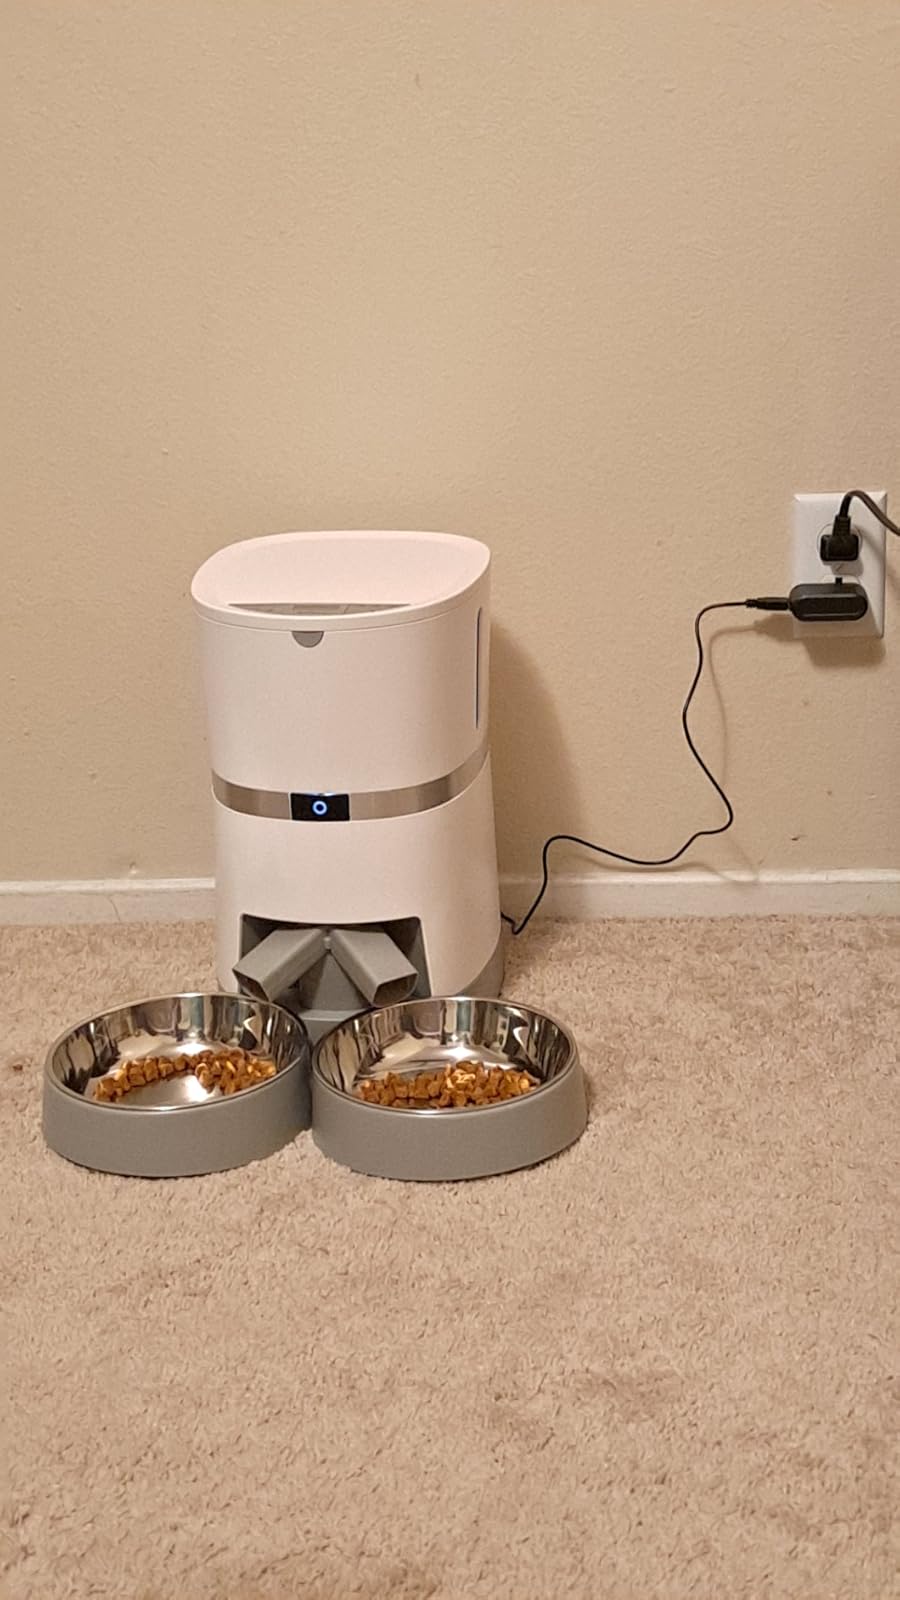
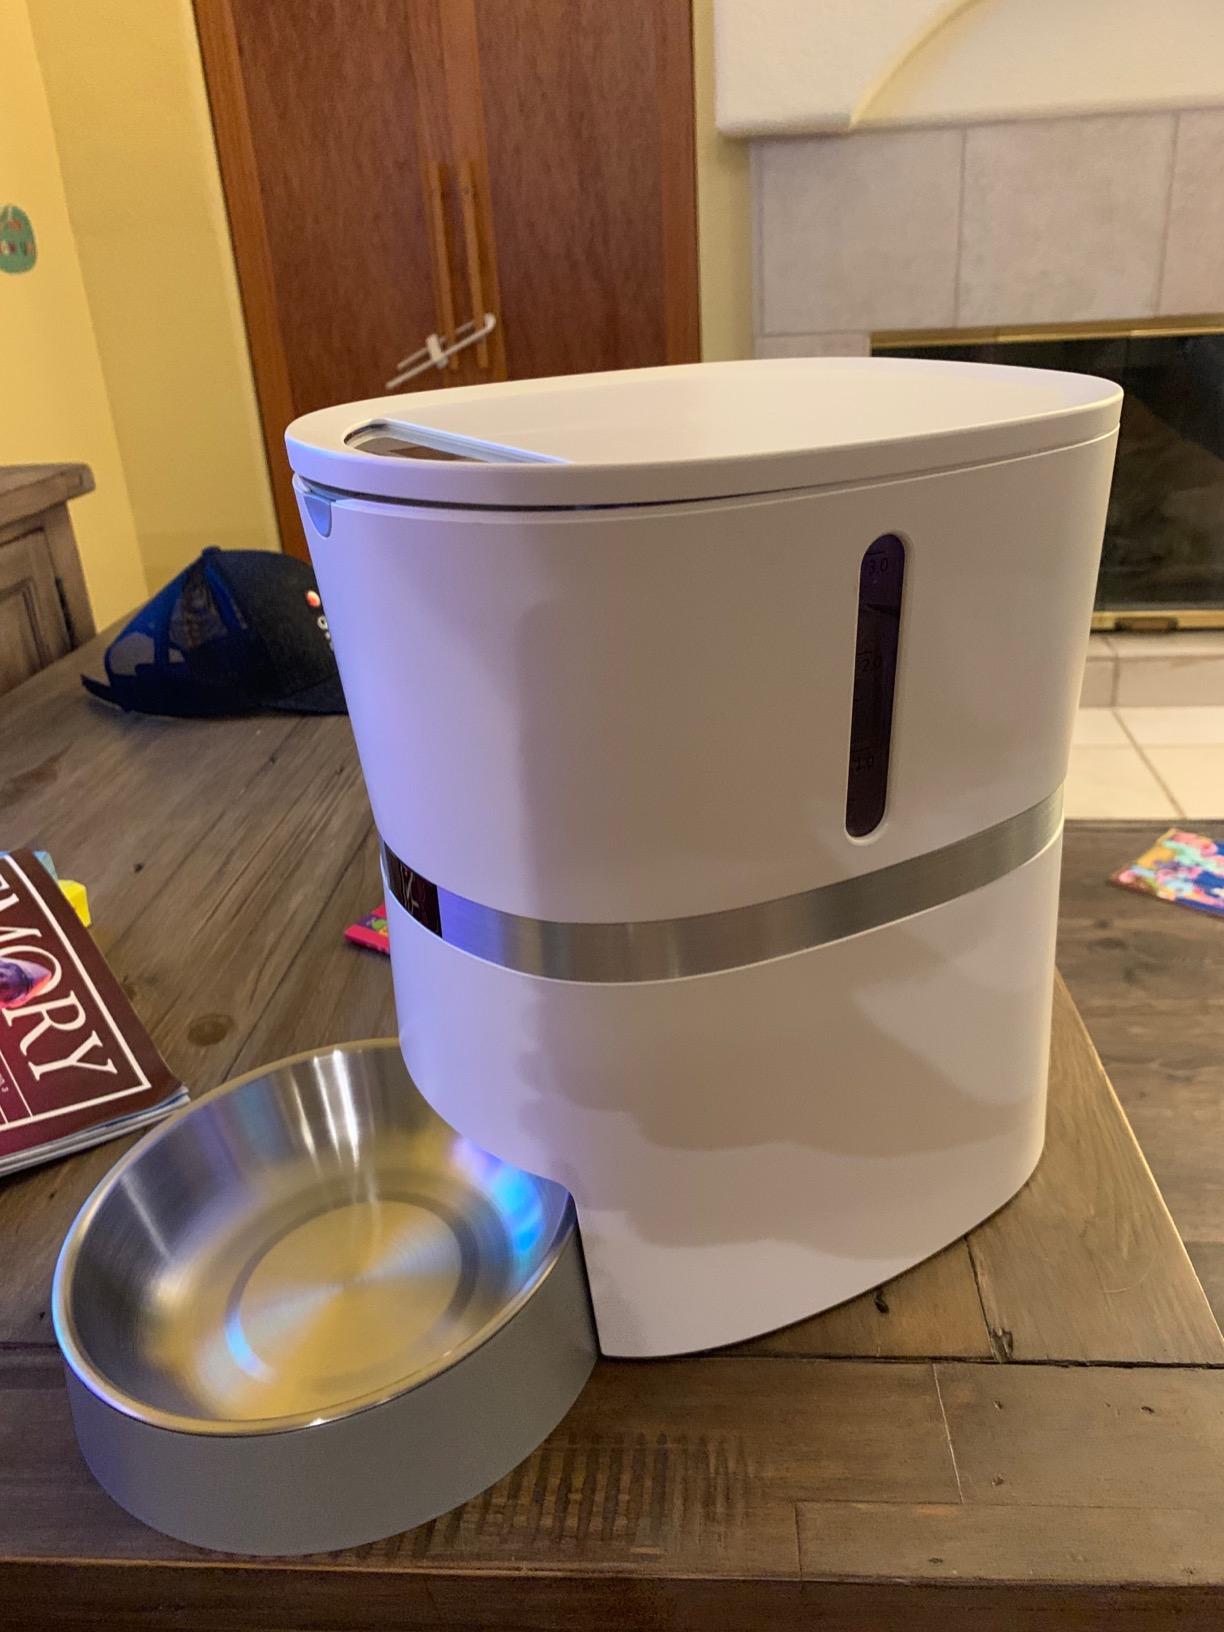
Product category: items_feeder
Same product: no